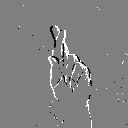
ASL letter: r